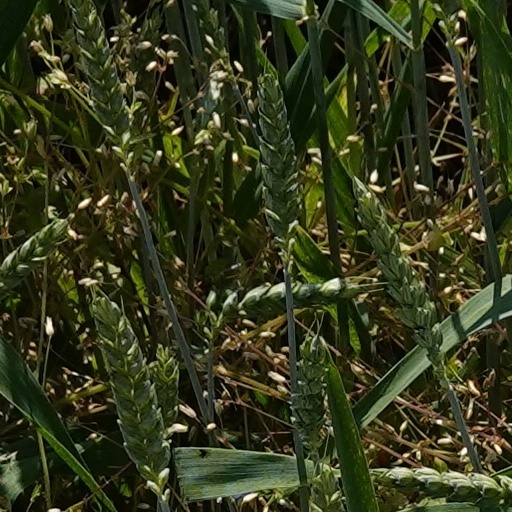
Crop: wheat